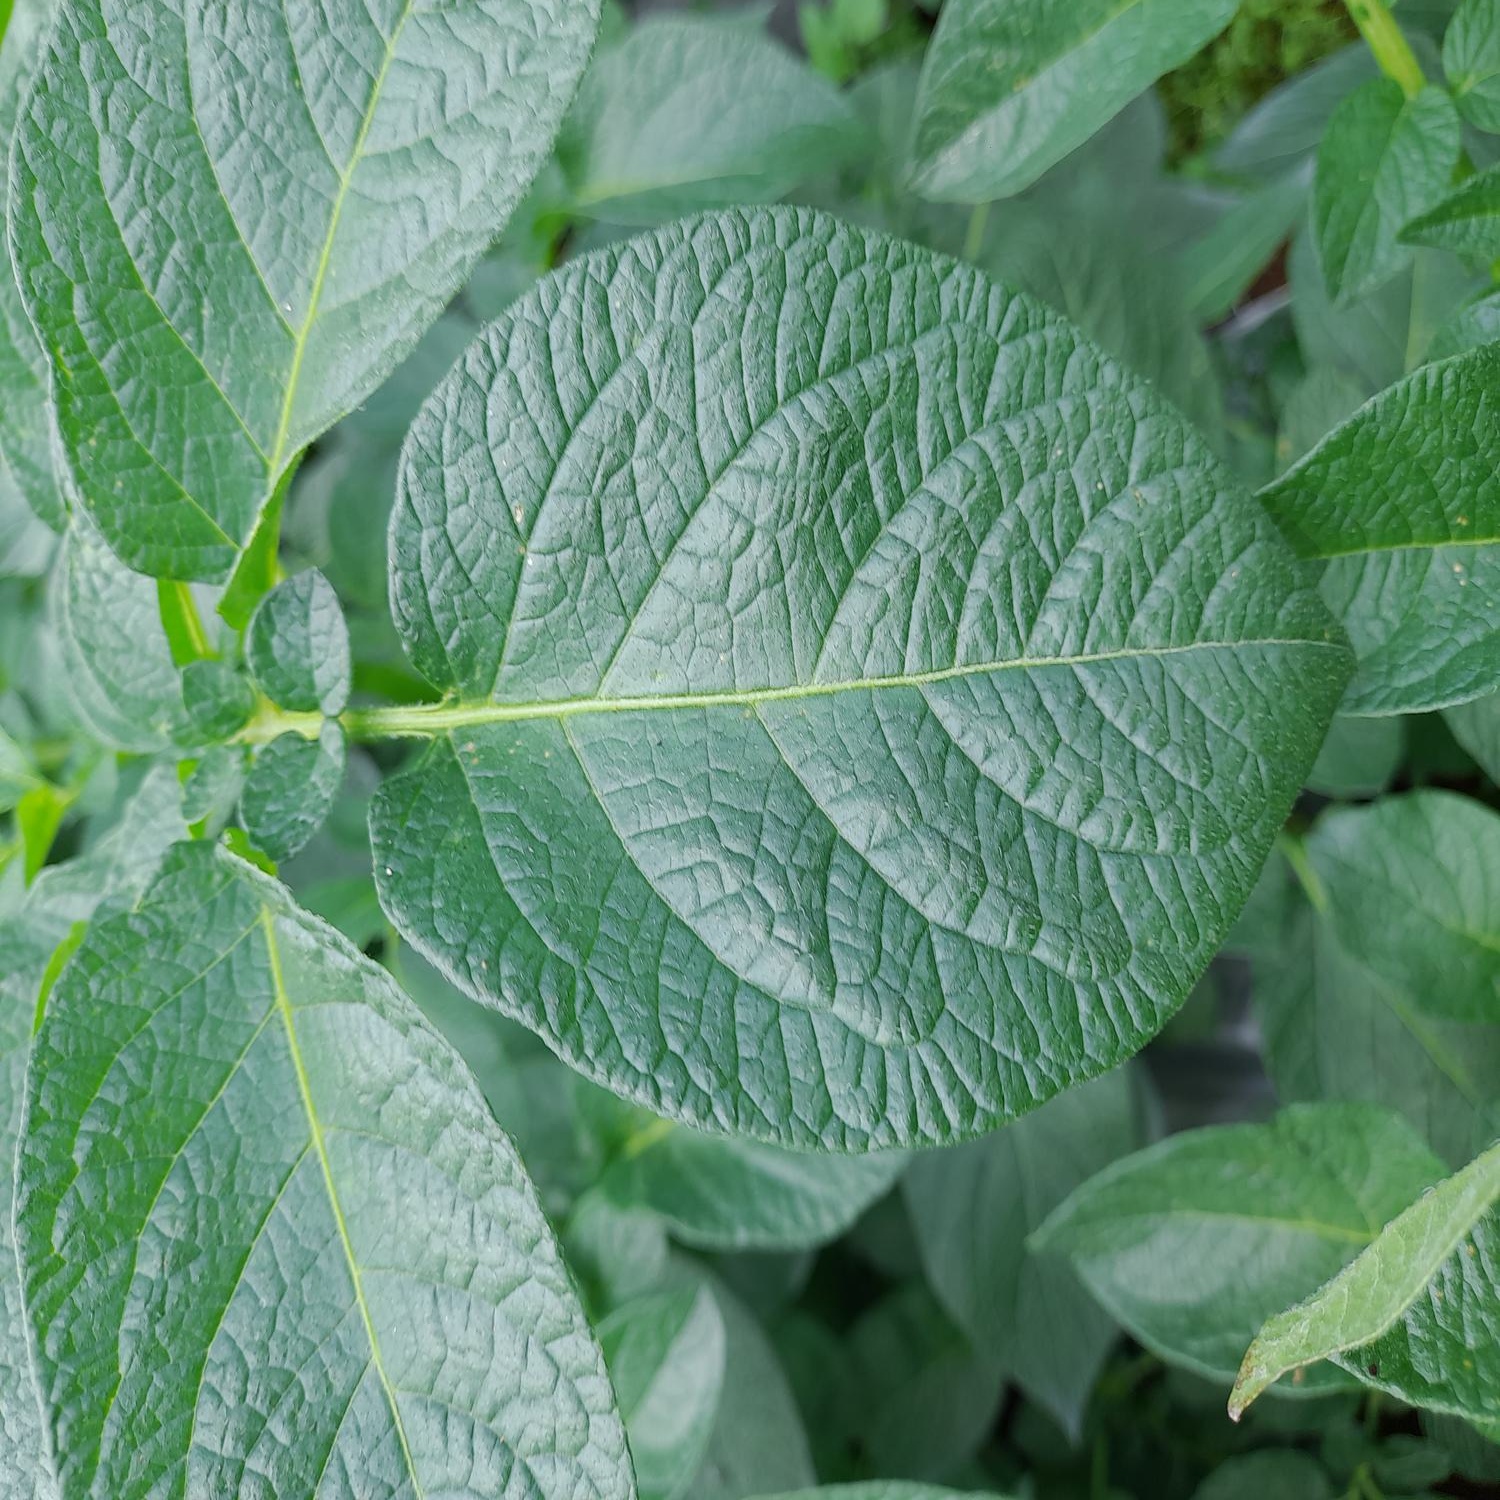
Etiqueta: Sana